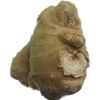
Label: ginger_root